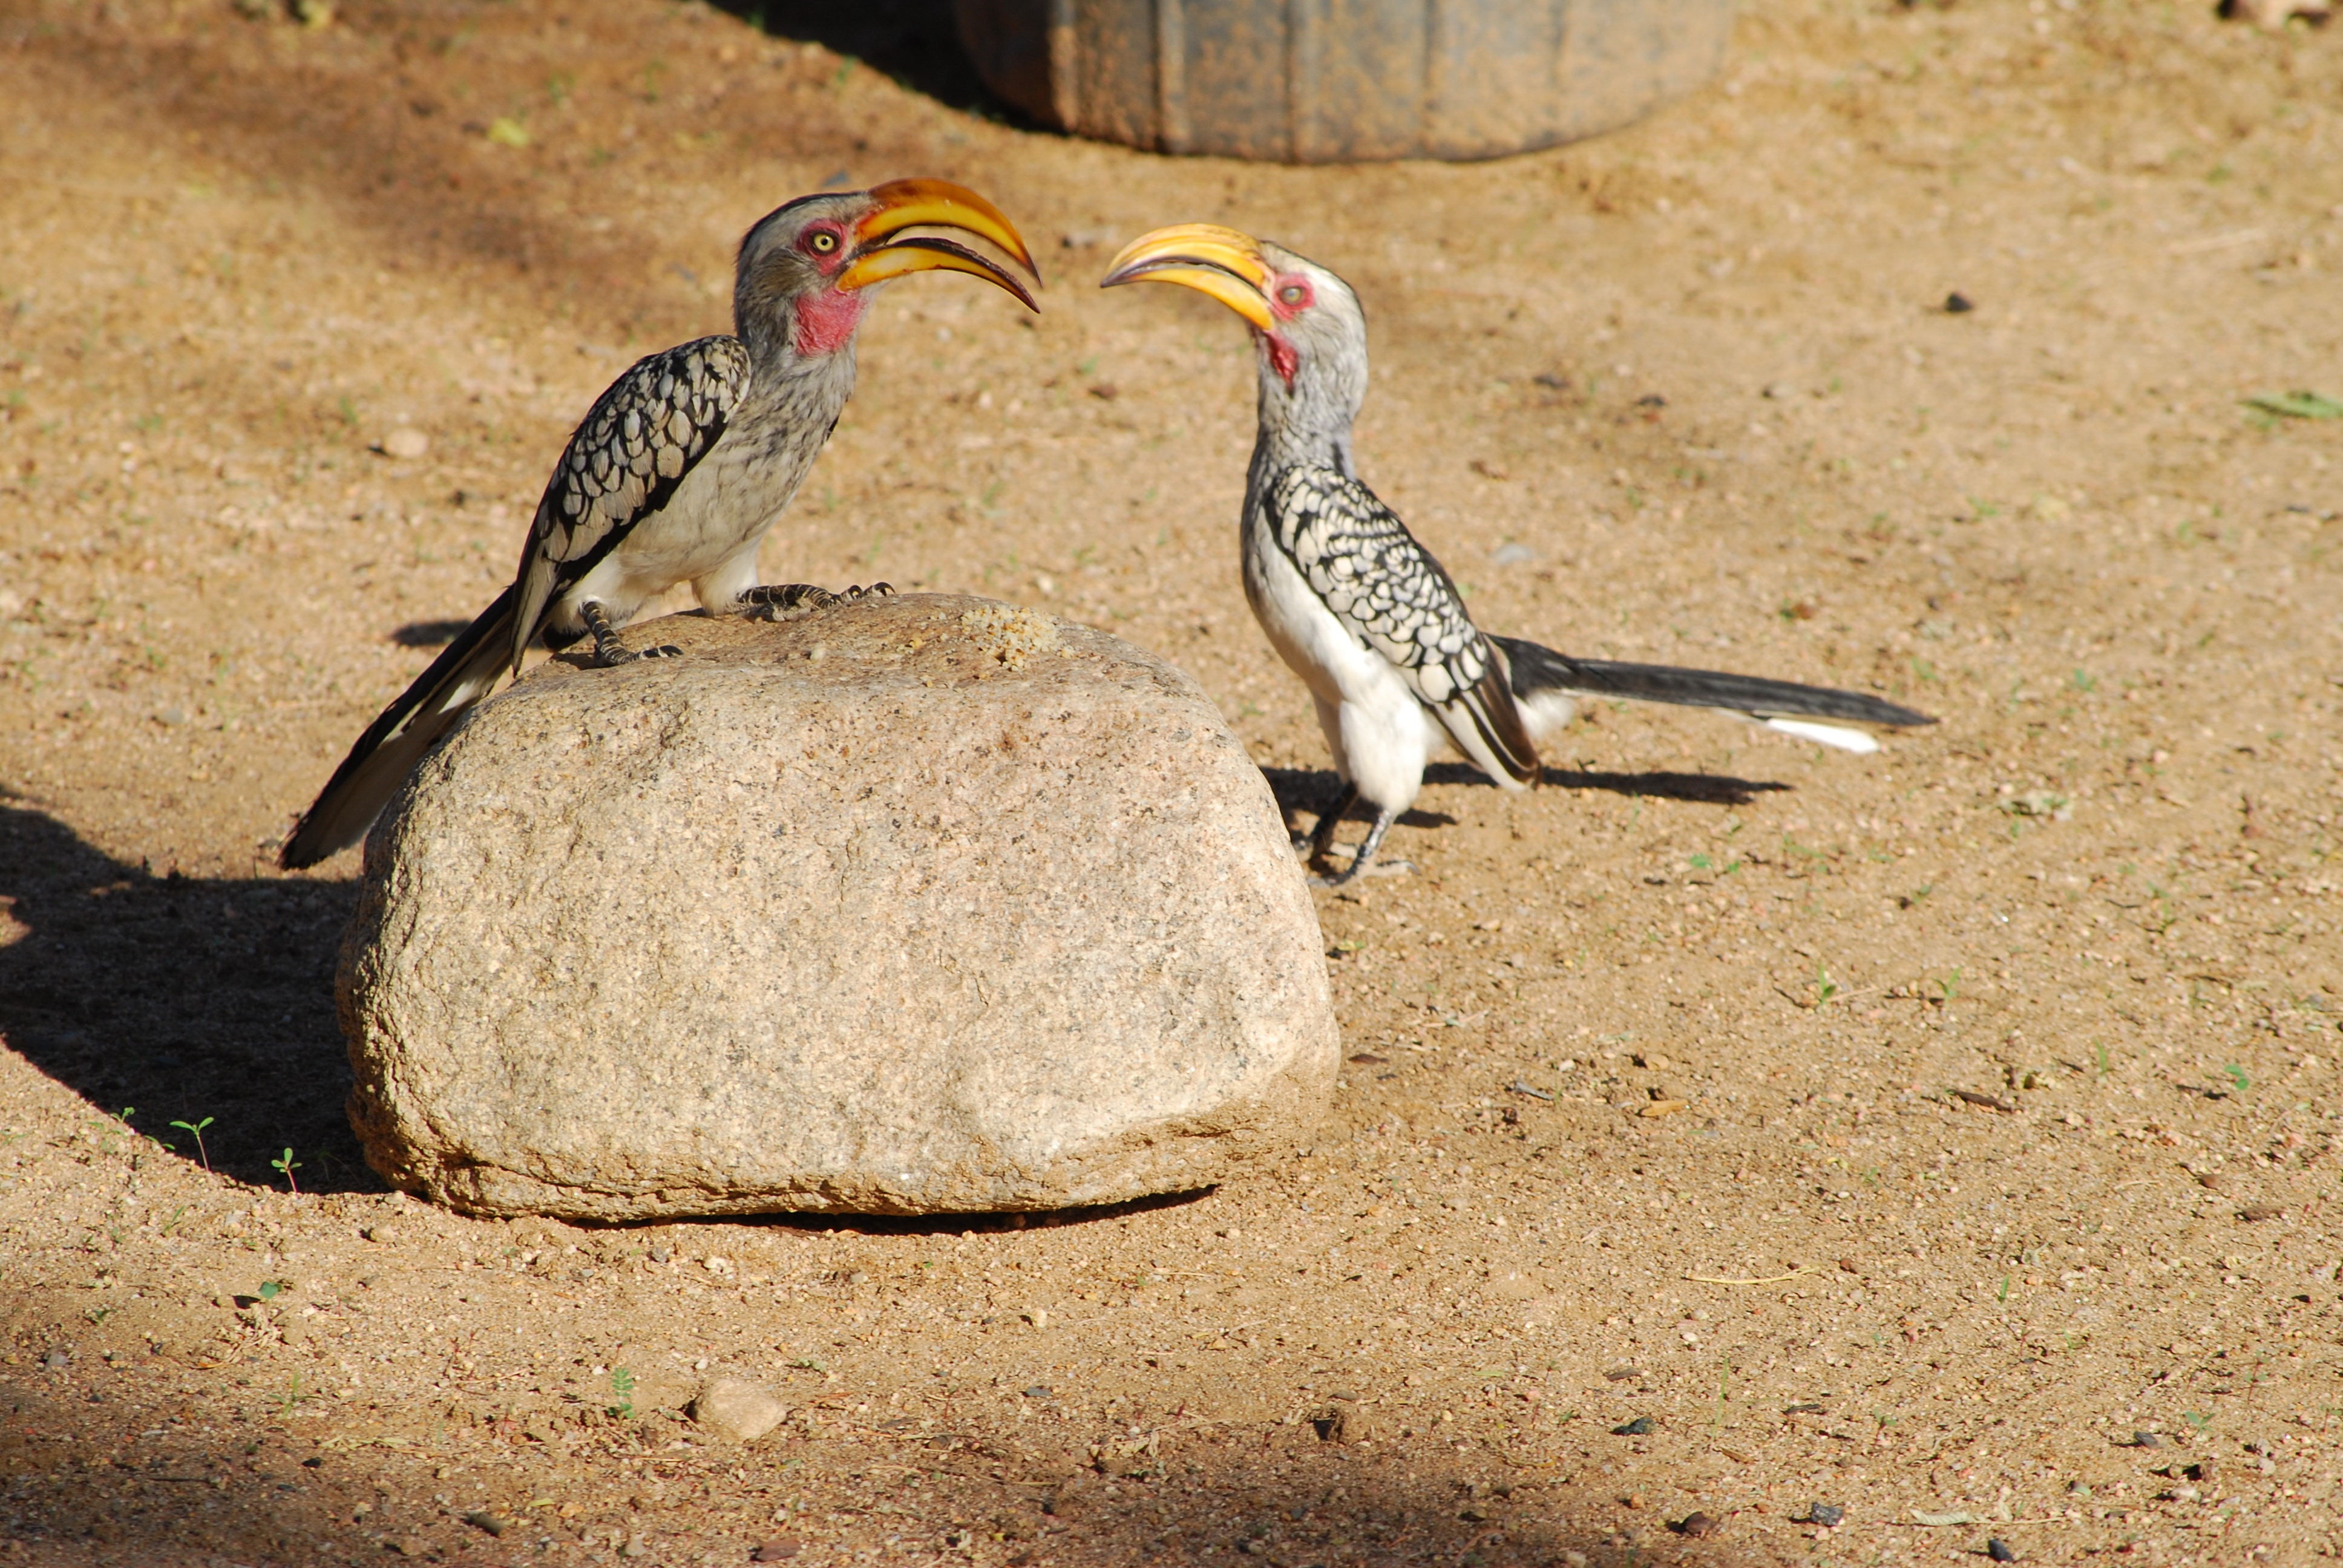
bird, wildlife, beak, africa, breakfast, fauna, birds, parts, vertebrate, namibia, large beak